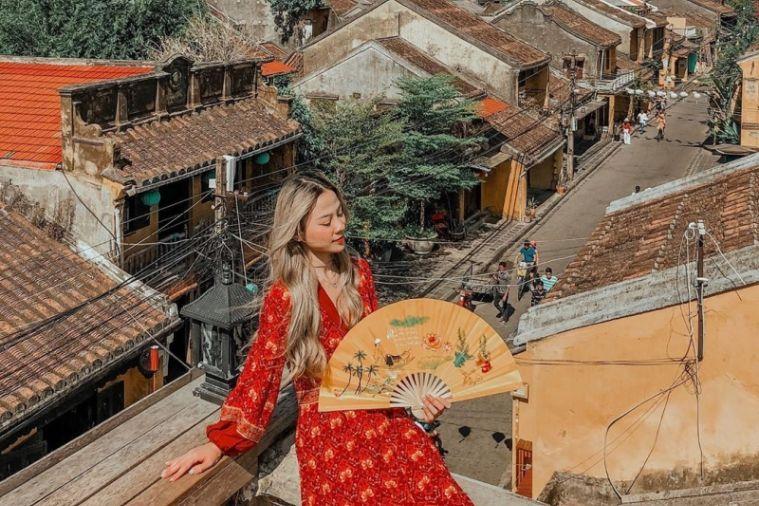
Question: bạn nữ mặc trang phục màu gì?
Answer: màu đỏ